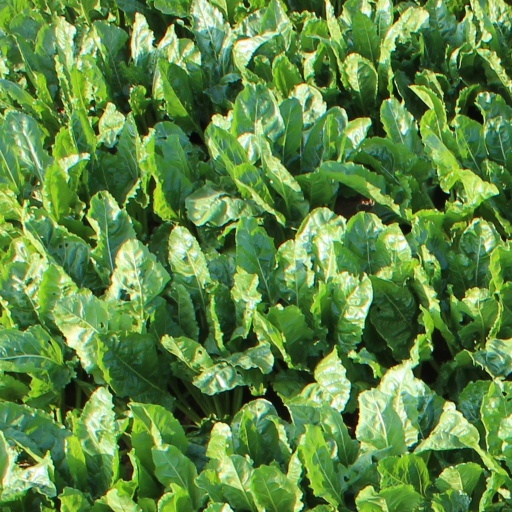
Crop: sugar beet